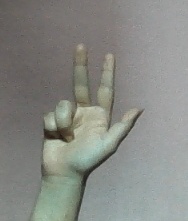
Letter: al